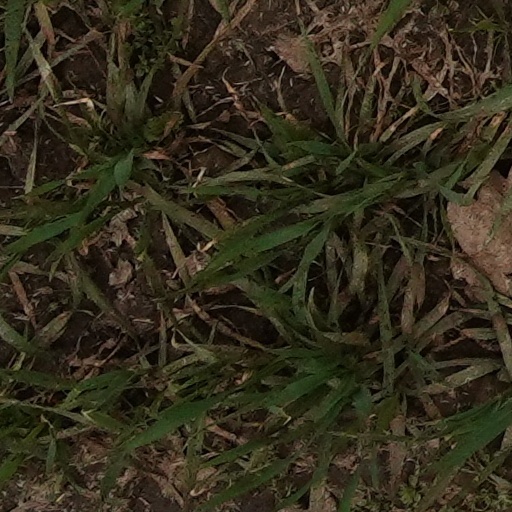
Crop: wheat